Fuxingmen Outer Street

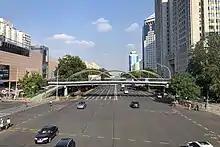
Fuxingmen Outer Street in August 2020

Fuxingmen Outer Street is a major street in urban Beijing. It forms part of the extended Chang'an Avenue.